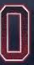
Number: 0